M577 command post carrier

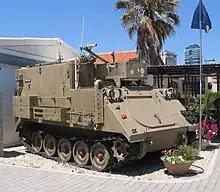
IDF M577 "Mugaf"

Israeli designation of the M577 command post carrier. Vehicles are equipped with external stowages and storage racks along the hull sides, similar to those seen on IDF M579 Fitter's vehicles.